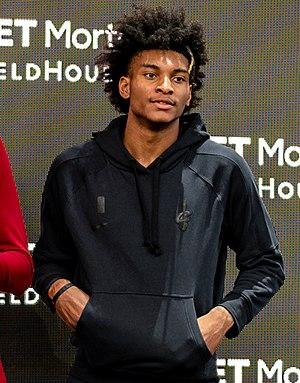
Kevin Porter Jr., né le 4 mai 2000 à Seattle dans l'État de Washington, est un joueur de basket-ball américain évoluant au poste d'arrière voire d'ailier.